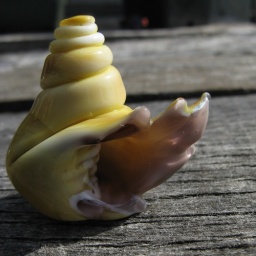
Lampworked hollow shell in light amethyst and silver-fumed white glass with a frilled lip